El emigrante (film)

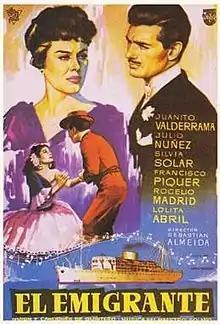
Film poster

El emigrante (meaning The Emigrant) is a 1960 Spanish comedy film directed by Sebastián Almeida, and starring Juanito Valderrama, Julio Núñez and Silvia Solar. The film is set in the Carnival of Cádiz. It was shot in Cádiz. The film was released on 12 December 1960.